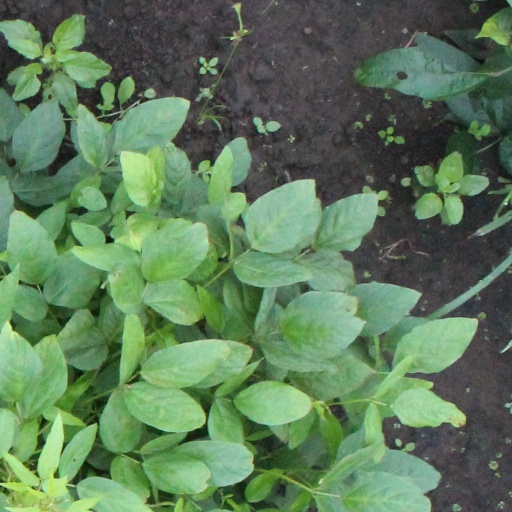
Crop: soybean